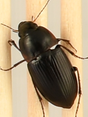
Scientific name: Anisodactylus rusticus
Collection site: North Sterling NEON (STER), plot STER_029